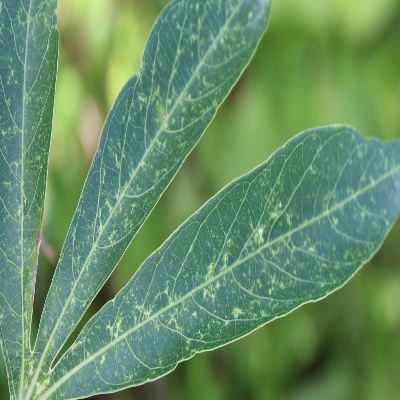
Crop: Cassava
Condition: green mite